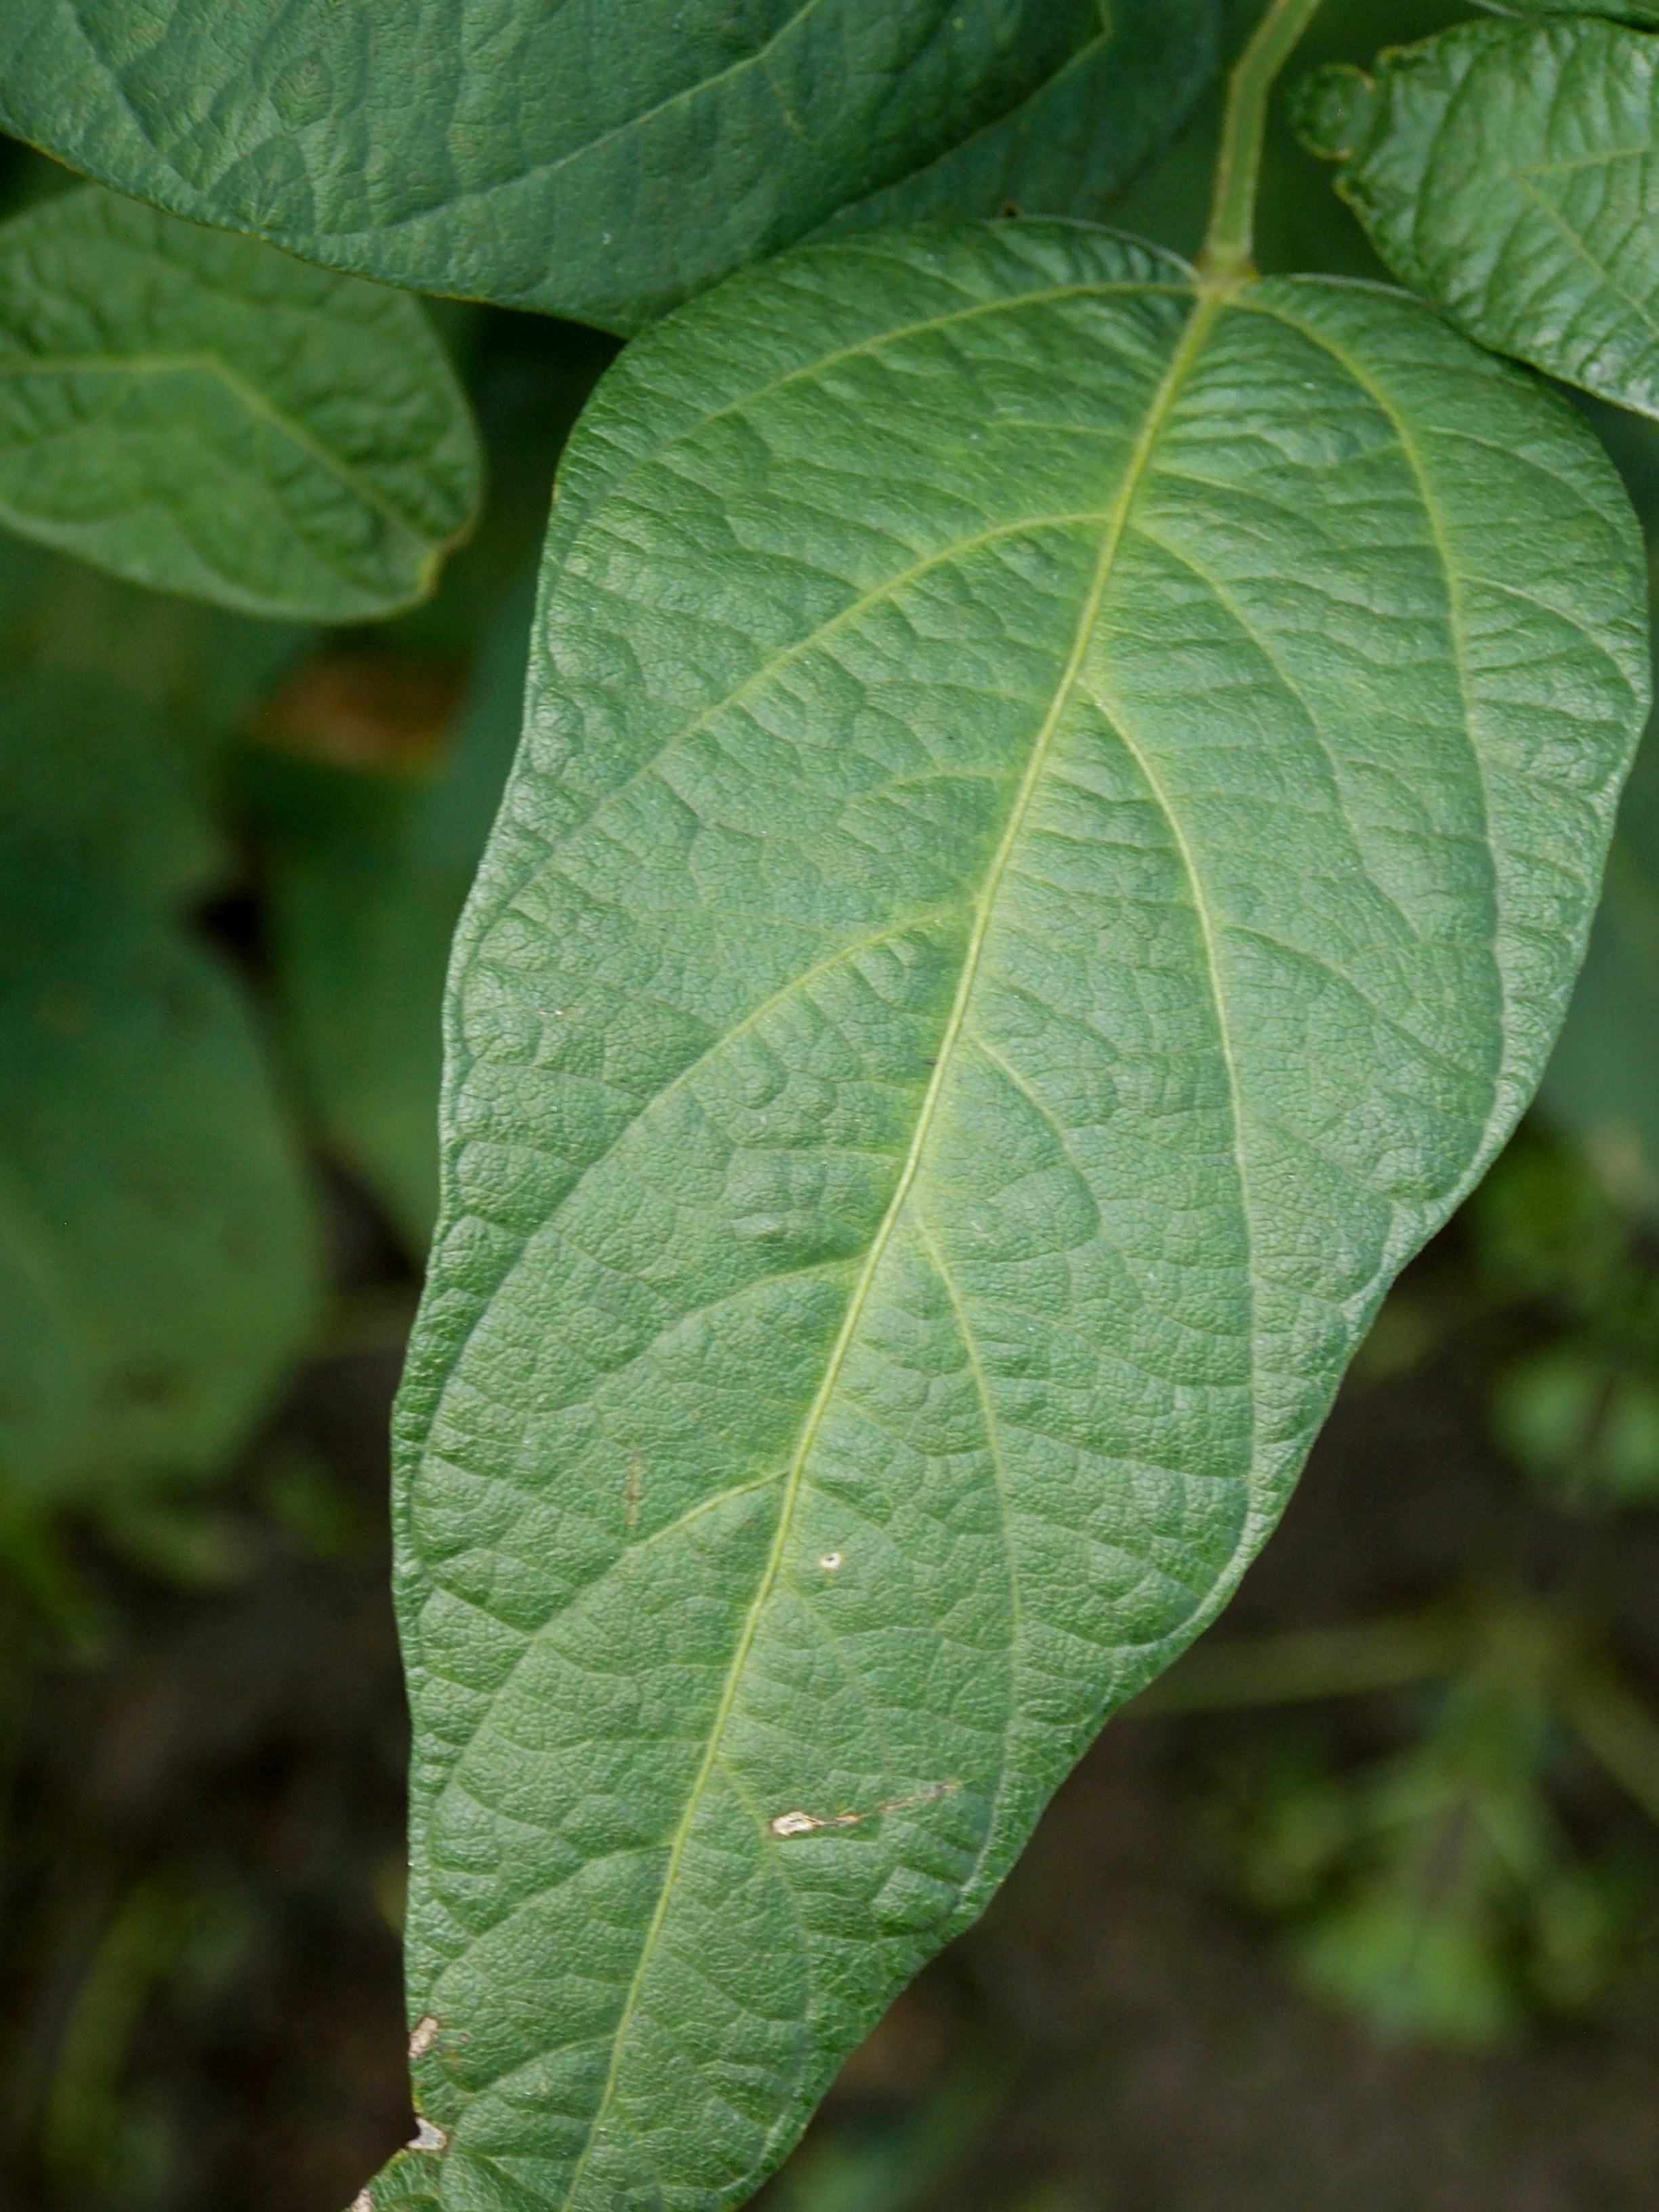
Label: Healthy